Urashima Tarō

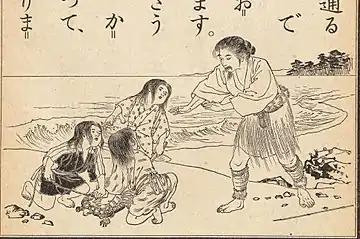
Urashima Taro encounters children on the beach who are "toying with" a turtle.

A summary of the Urashima tale from one of the nationalized textbooks will be given below. The base text used will be "Urashima Tarō" (うらしま太郎), from the 3rd edition of the or "national language reader", a widely familiar textbook used during the 1918–1932 period. An English translation has been provided in Yoshiko Holmes's thesis.